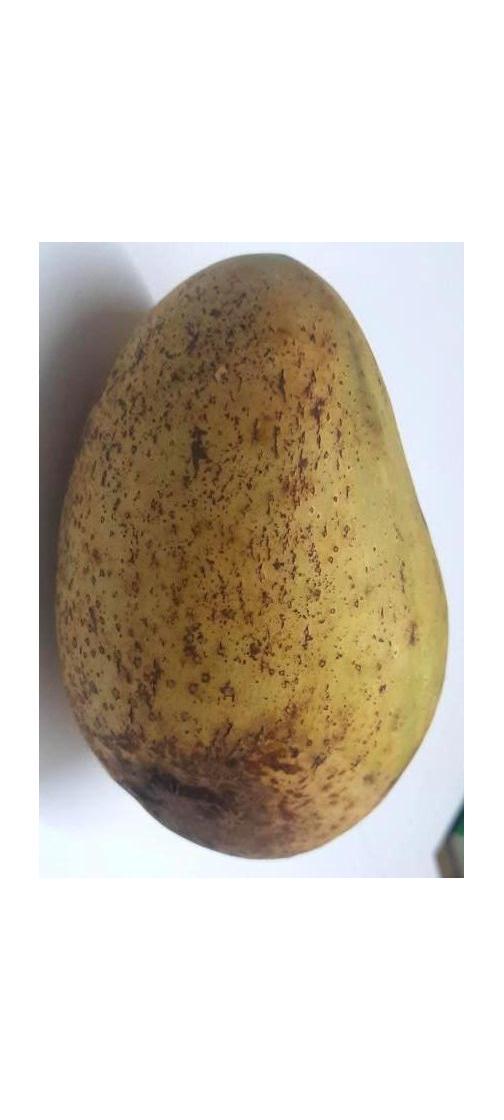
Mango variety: Ashshina Classic